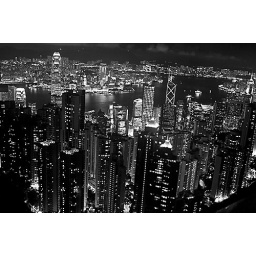
hong kong in black and white